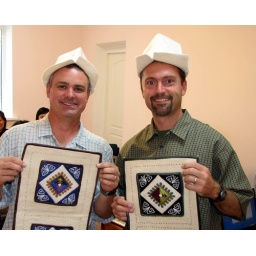
These hats and wall decorations were a gift from our new friends in Central Asia.